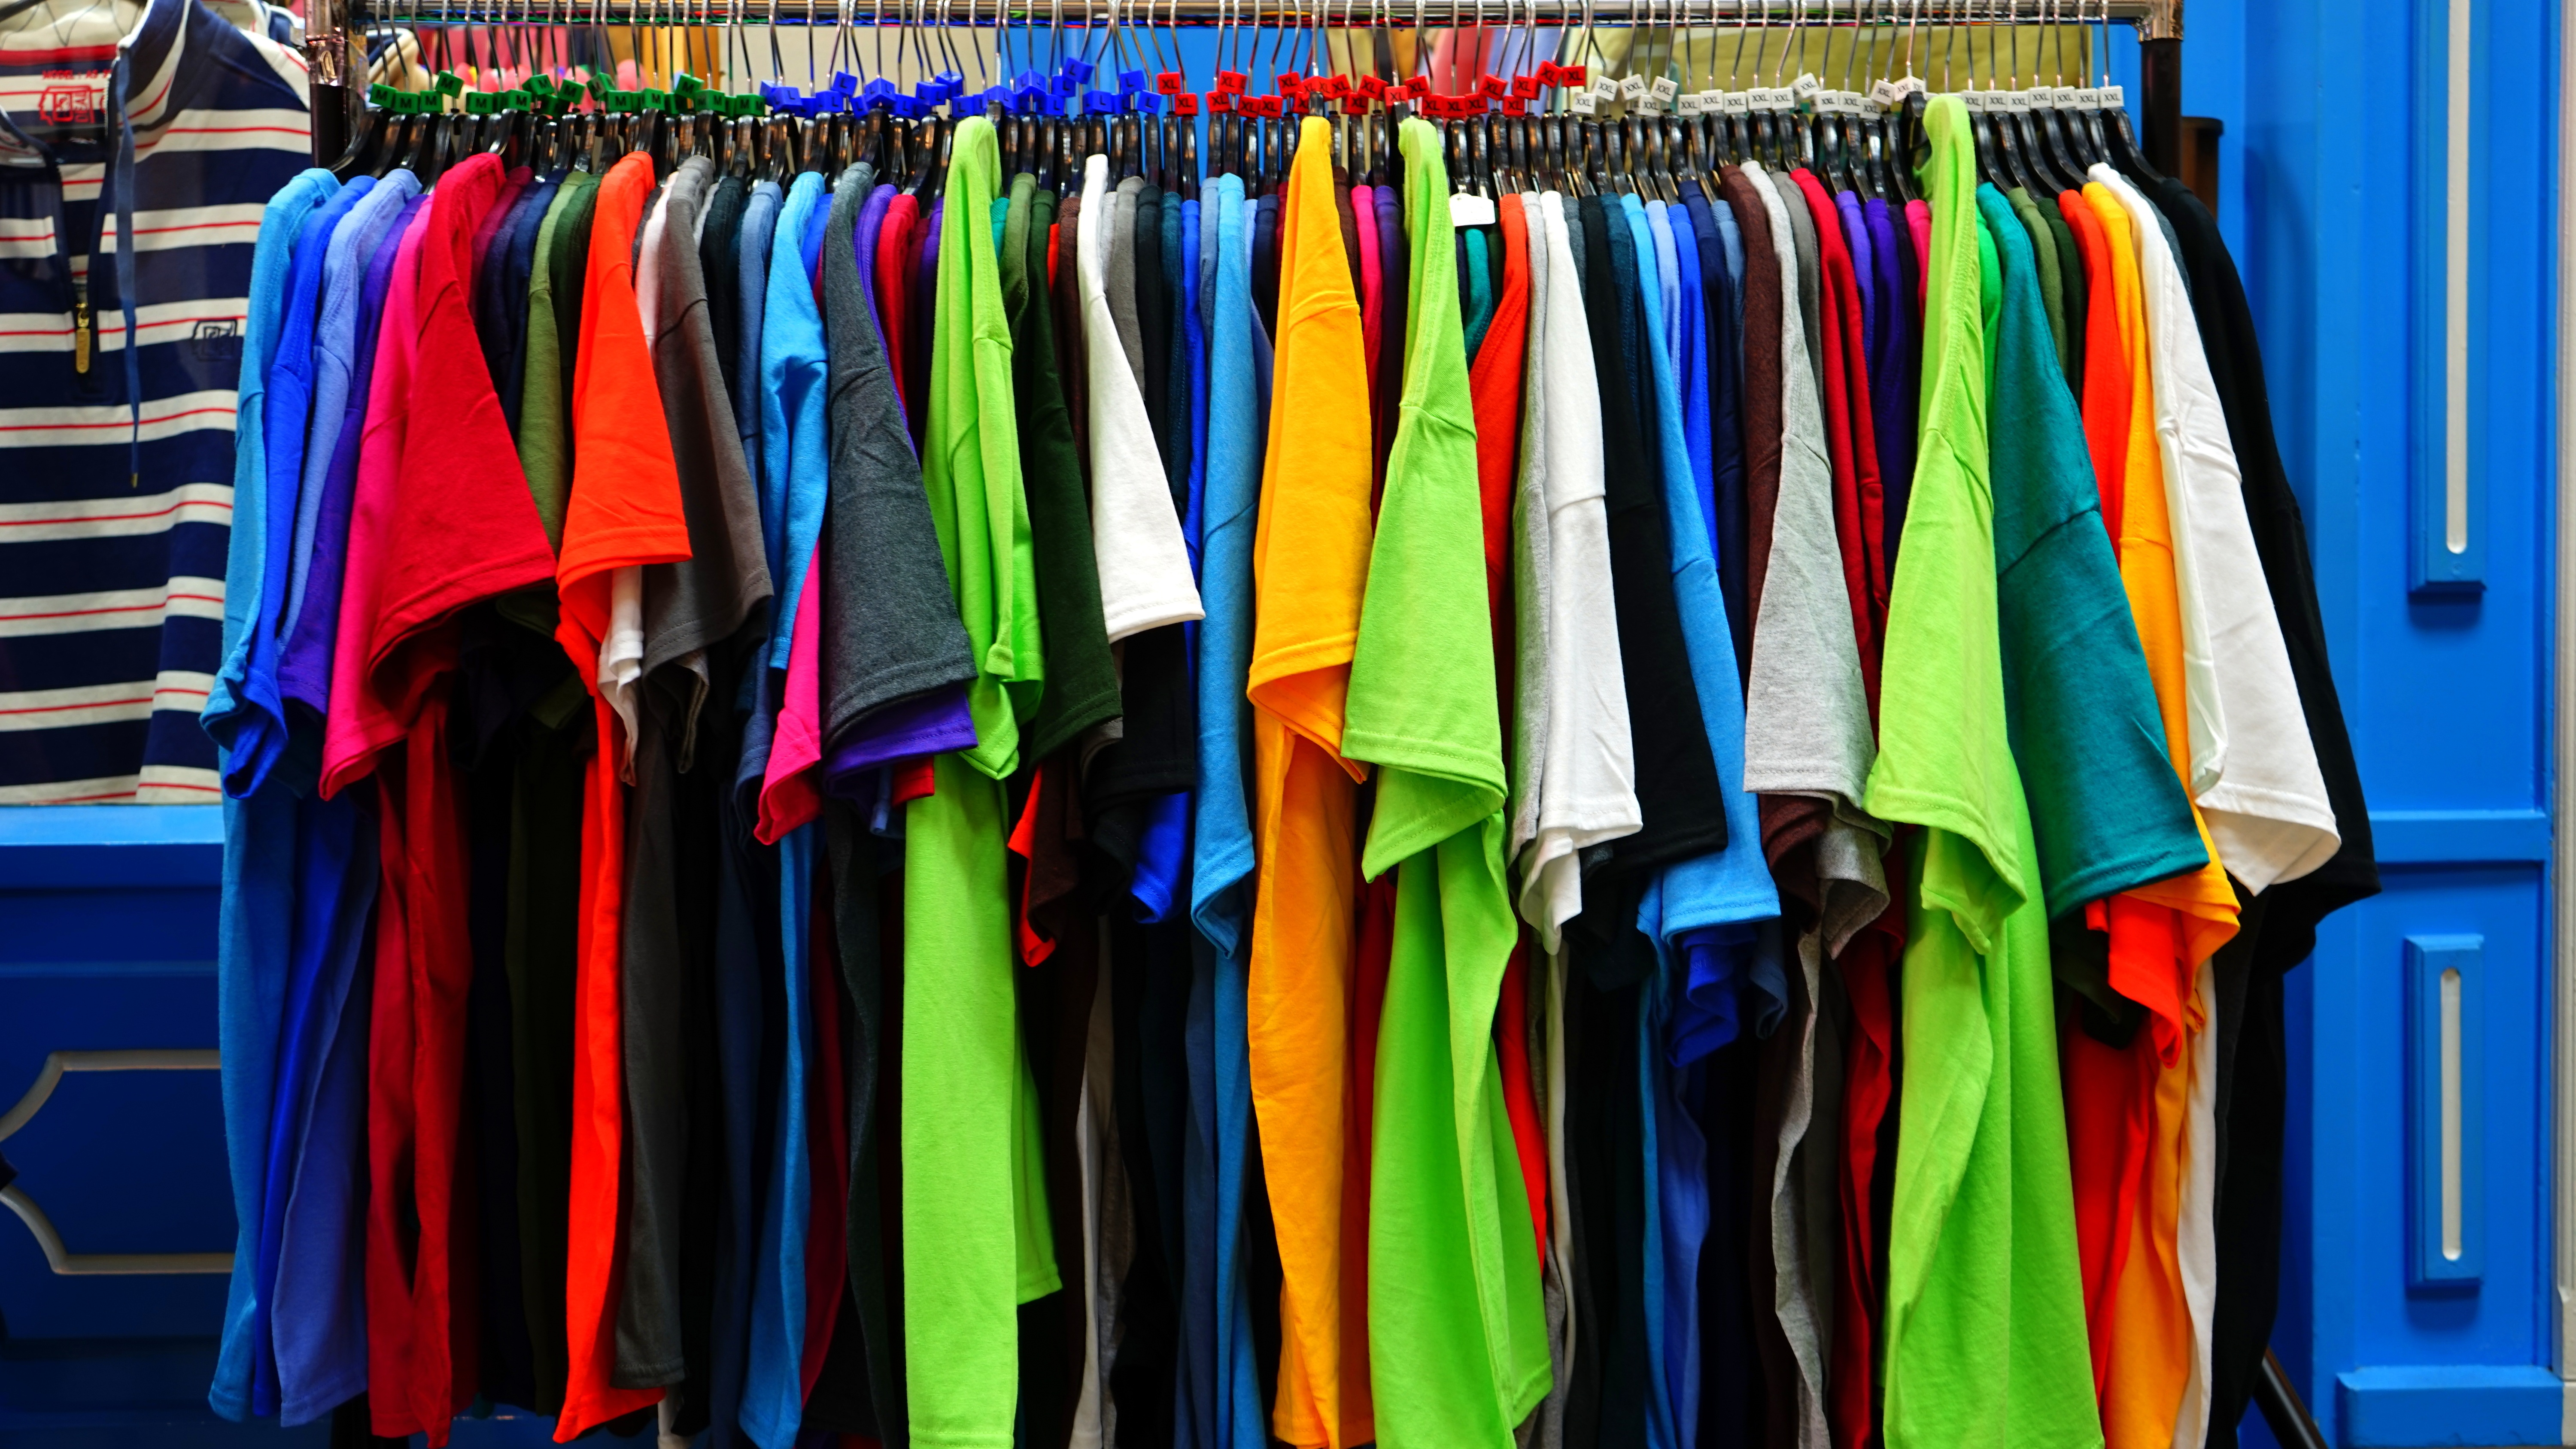
group, texture, summer, orange, red, collection, color, clean, fashion, blue, clothing, room, colorful, yellow, shirt, laundry, garment, fabric, textile, colour, design, bright, multi, style, vibrant, cotton, outfit, clothes, casual, retail, t shirt